The Zombies

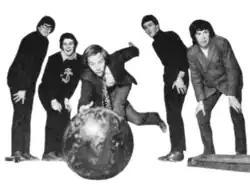
The Zombies in 1966. L-R: Chris White, Colin Blunstone, Hugh Grundy, Paul Atkinson and Rod Argent.

Like many other British groups, the Zombies travelled to the United States to tour on the momentum of their hit single. Among their early US gigs were Murray the K's Christmas shows at the Brooklyn Fox Theatre, where the band played seven performances a day. On 12 January 1965, the band made their first in-person appearance on US television on the first episode of NBC's "Hullabaloo" and played "She's Not There" and their new single "Tell Her No" to a screaming, hysterical audience full of teenage girls.